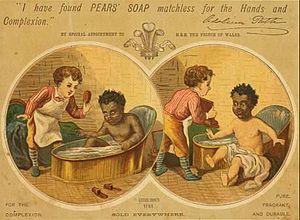
L'Éthiopien est une fable d'Ésope. Elle entre dans la culture populaire au cours de la Renaissance, lorsqu'elle est intégrée dans des livres d'emblèmes. Elle est depuis régulièrement utilisée pour renforcer des attitudes racistes.